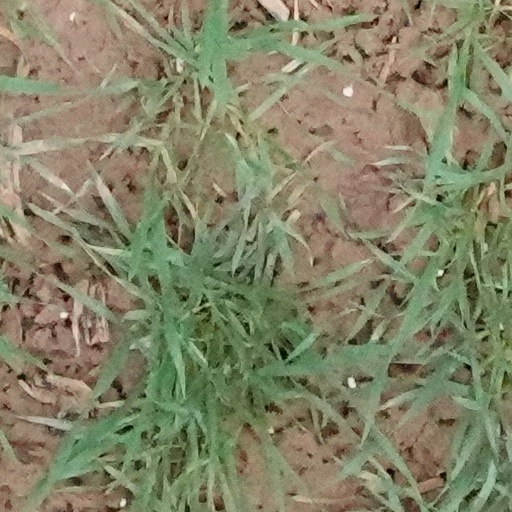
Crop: wheat